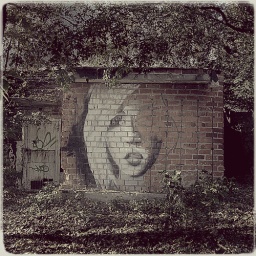
girl in the wall